Agriculture in Cyprus

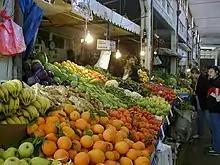
Fruit market in Nicosia

Crop production was by far the most important component of agriculture. In 1988 it contributed 71 percent of total value added in agriculture, compared with 19 percent for livestock. Ancillary production contributed 6 percent; the shares of fishing and forestry were 3 and 1 percent, respectively.